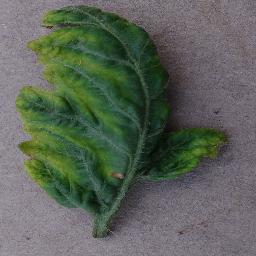
Label: Tomato___Tomato_Yellow_Leaf_Curl_Virus